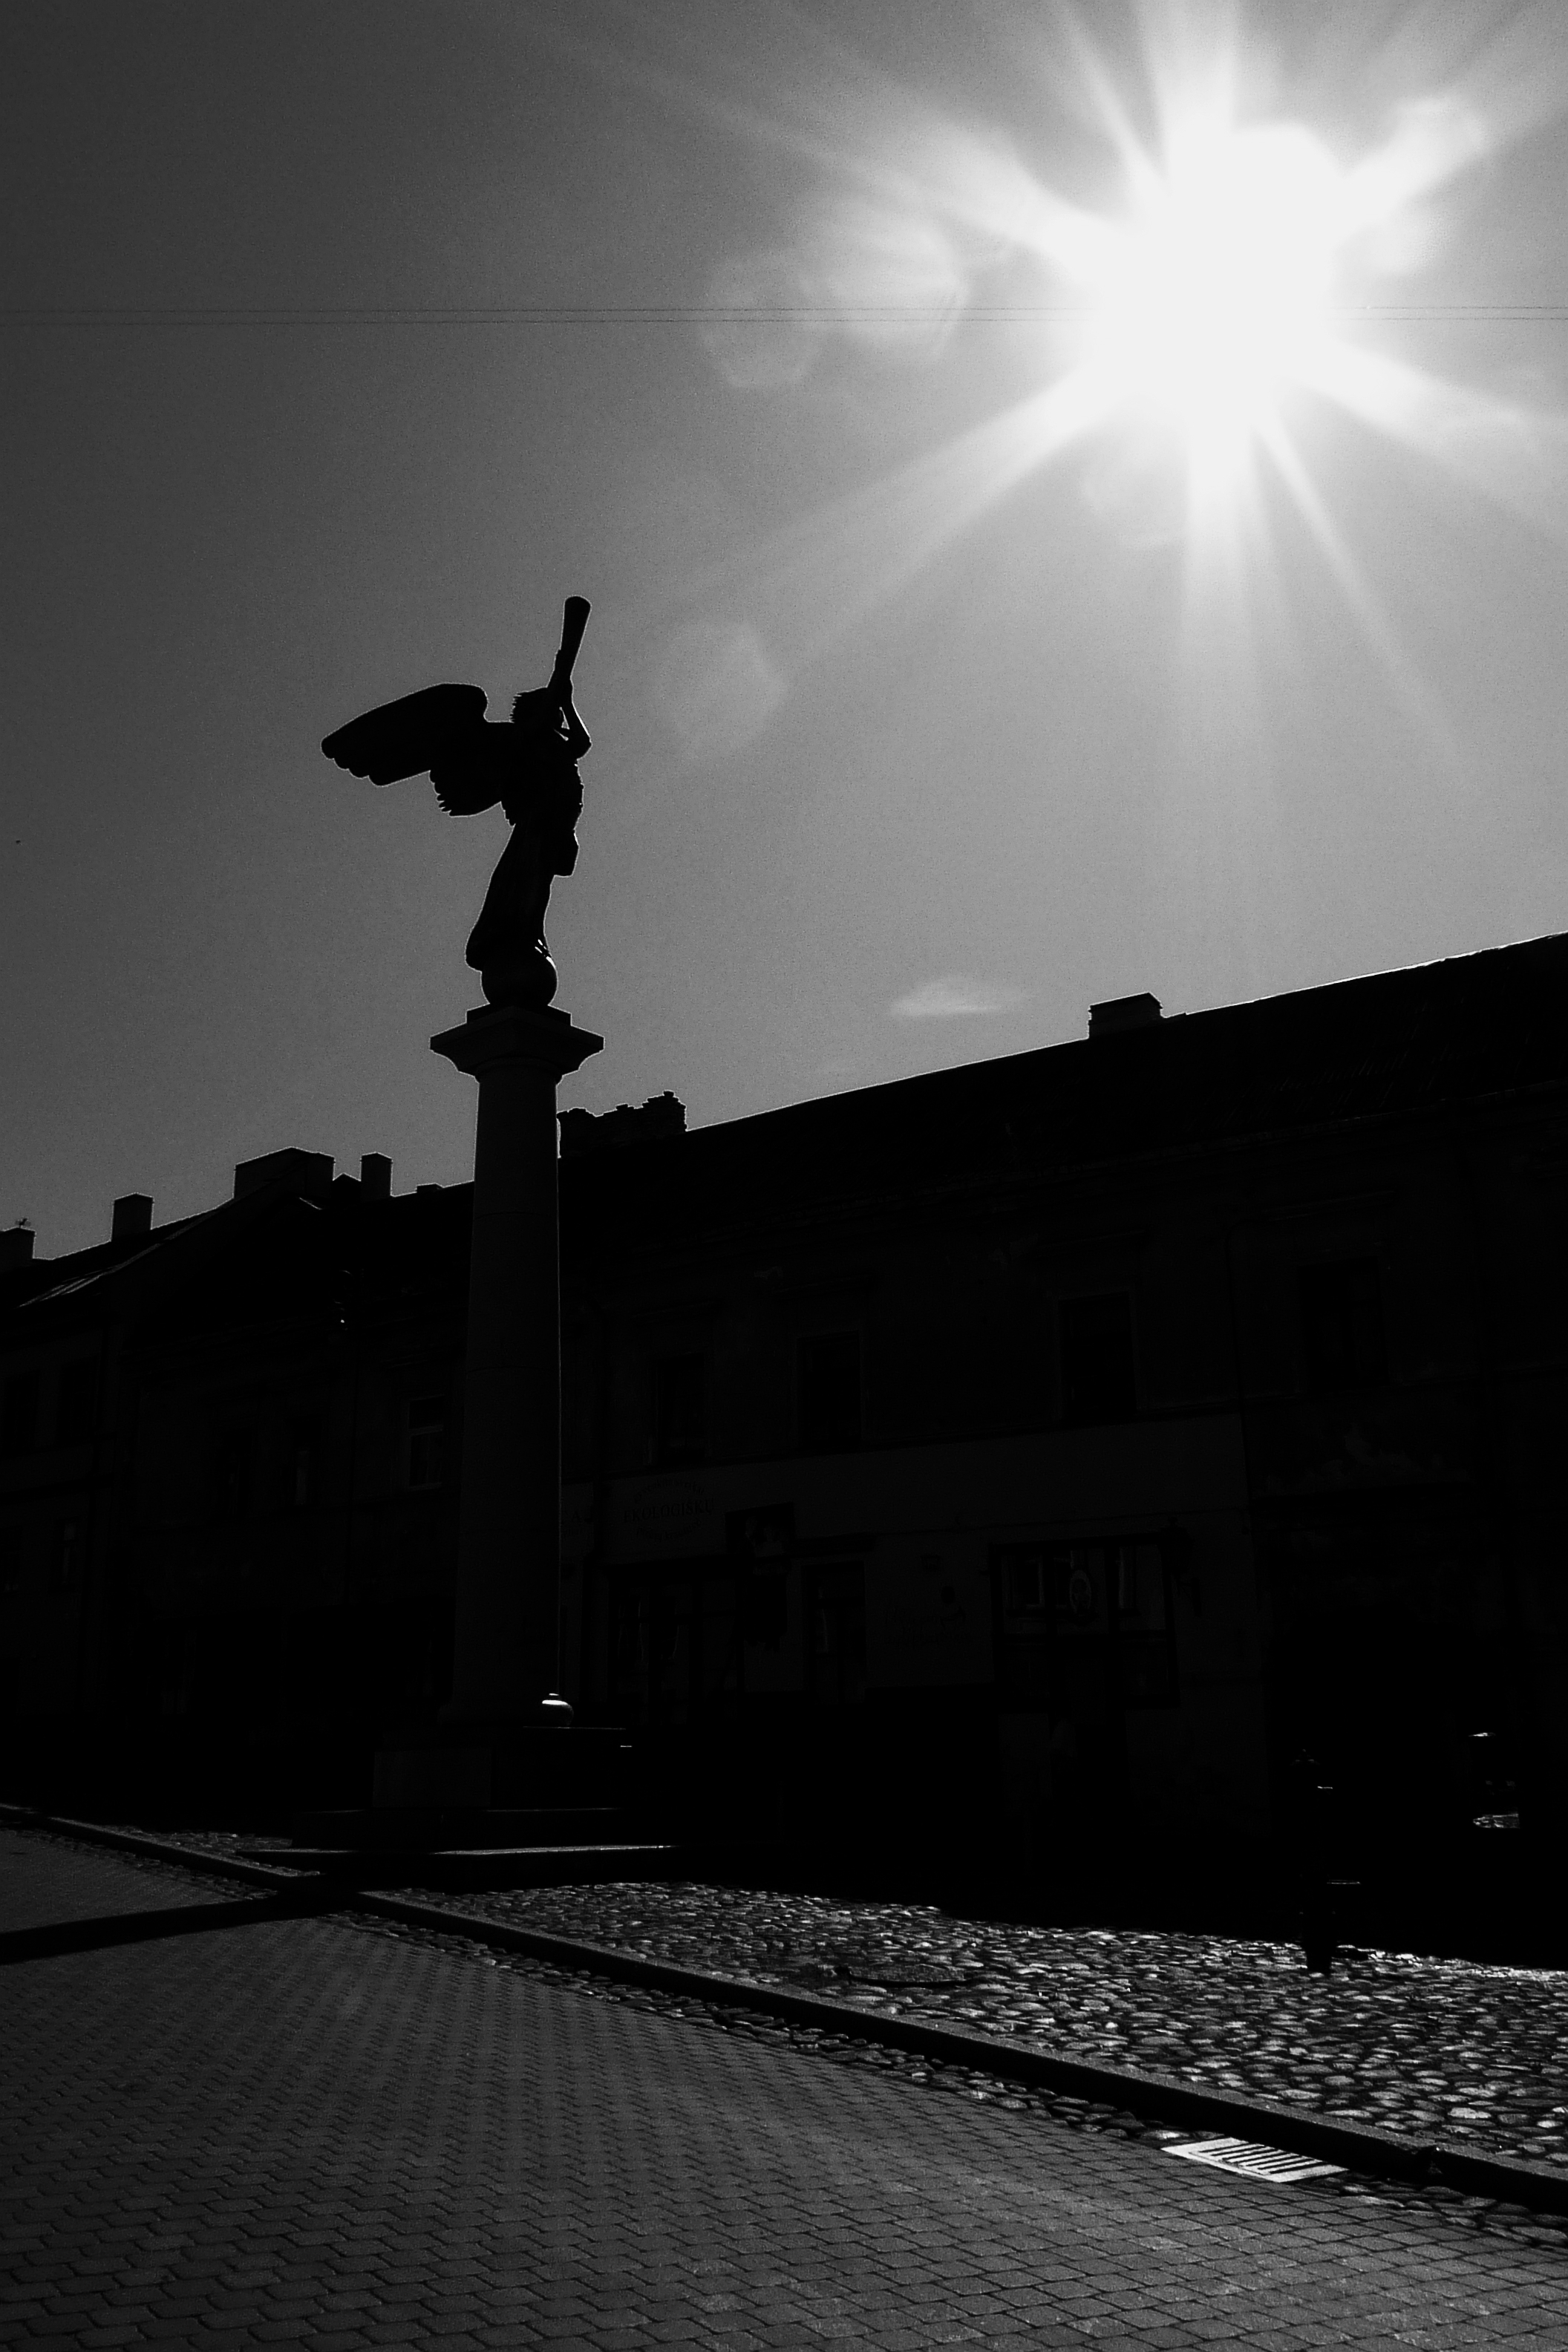
silhouette, light, cloud, black and white, sky, sun, white, street, night, sunlight, monument, evening, shadow, darkness, street light, black, monochrome, lighting, bw, blackandwhite, blackwhite, sw, schwarzweiss, schwarzweis, shape, schwarzweissfotografie, schwarzweisfotografie, lithuania, vilnius, artdistrict, litauen, knstlerviertel, monochrome photography